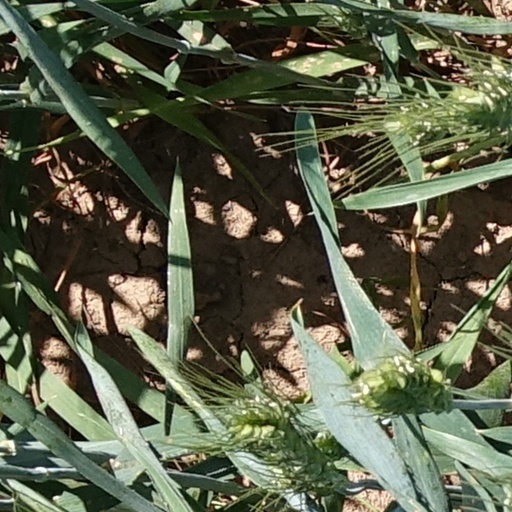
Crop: wheat